Law of war

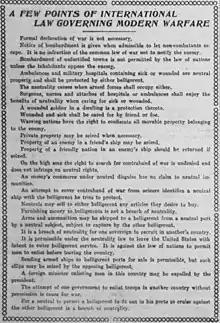
A 1904 article outlining the basic principles of the law of war, as published in "the Tacoma Times"

"Military necessity," along with "distinction," "proportionality," "humanity" (sometimes called unnecessary suffering), and "honor "(sometimes called chivalry) are the five most commonly cited principles of international humanitarian law governing the legal use of force in an armed conflict.